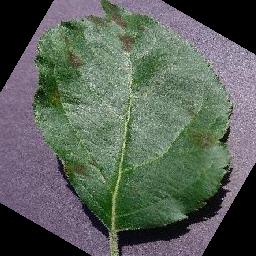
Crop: apple
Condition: scab